Arctic

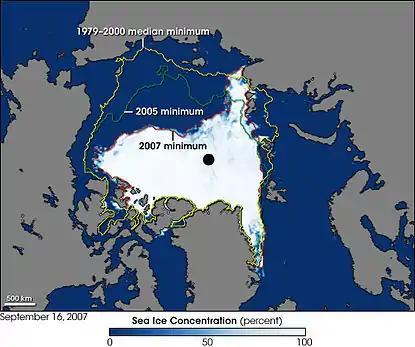
Arctic sea ice coverage as of 2007 compared to 2005 and compared to 1979–2000 average

Foreign ministers and other officials representing Canada, the Kingdom of Denmark, Norway, Russia, and the United States met in Ilulissat, Greenland on 28 May 2008 at the Arctic Ocean Conference and announced the Ilulissat Declaration, blocking any "new comprehensive international legal regime to govern the Arctic Ocean," and pledging "the orderly settlement of any possible overlapping claims."